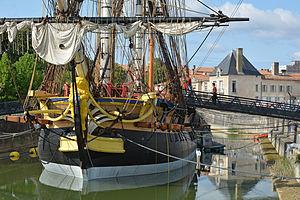
La frégate Hermione réplique de la frégate de 1779 en cours d'achèvement dans une cale des deux anciennes cales sèches de Rochefort
L’Hermione est une réplique du navire de guerre français Hermione, un trois-mât carré, en service de 1779 à 1793, reconstruite dans l'ancien arsenal de Rochefort à partir de 1997 et lancée en eaux salées le 7 septembre 2014.